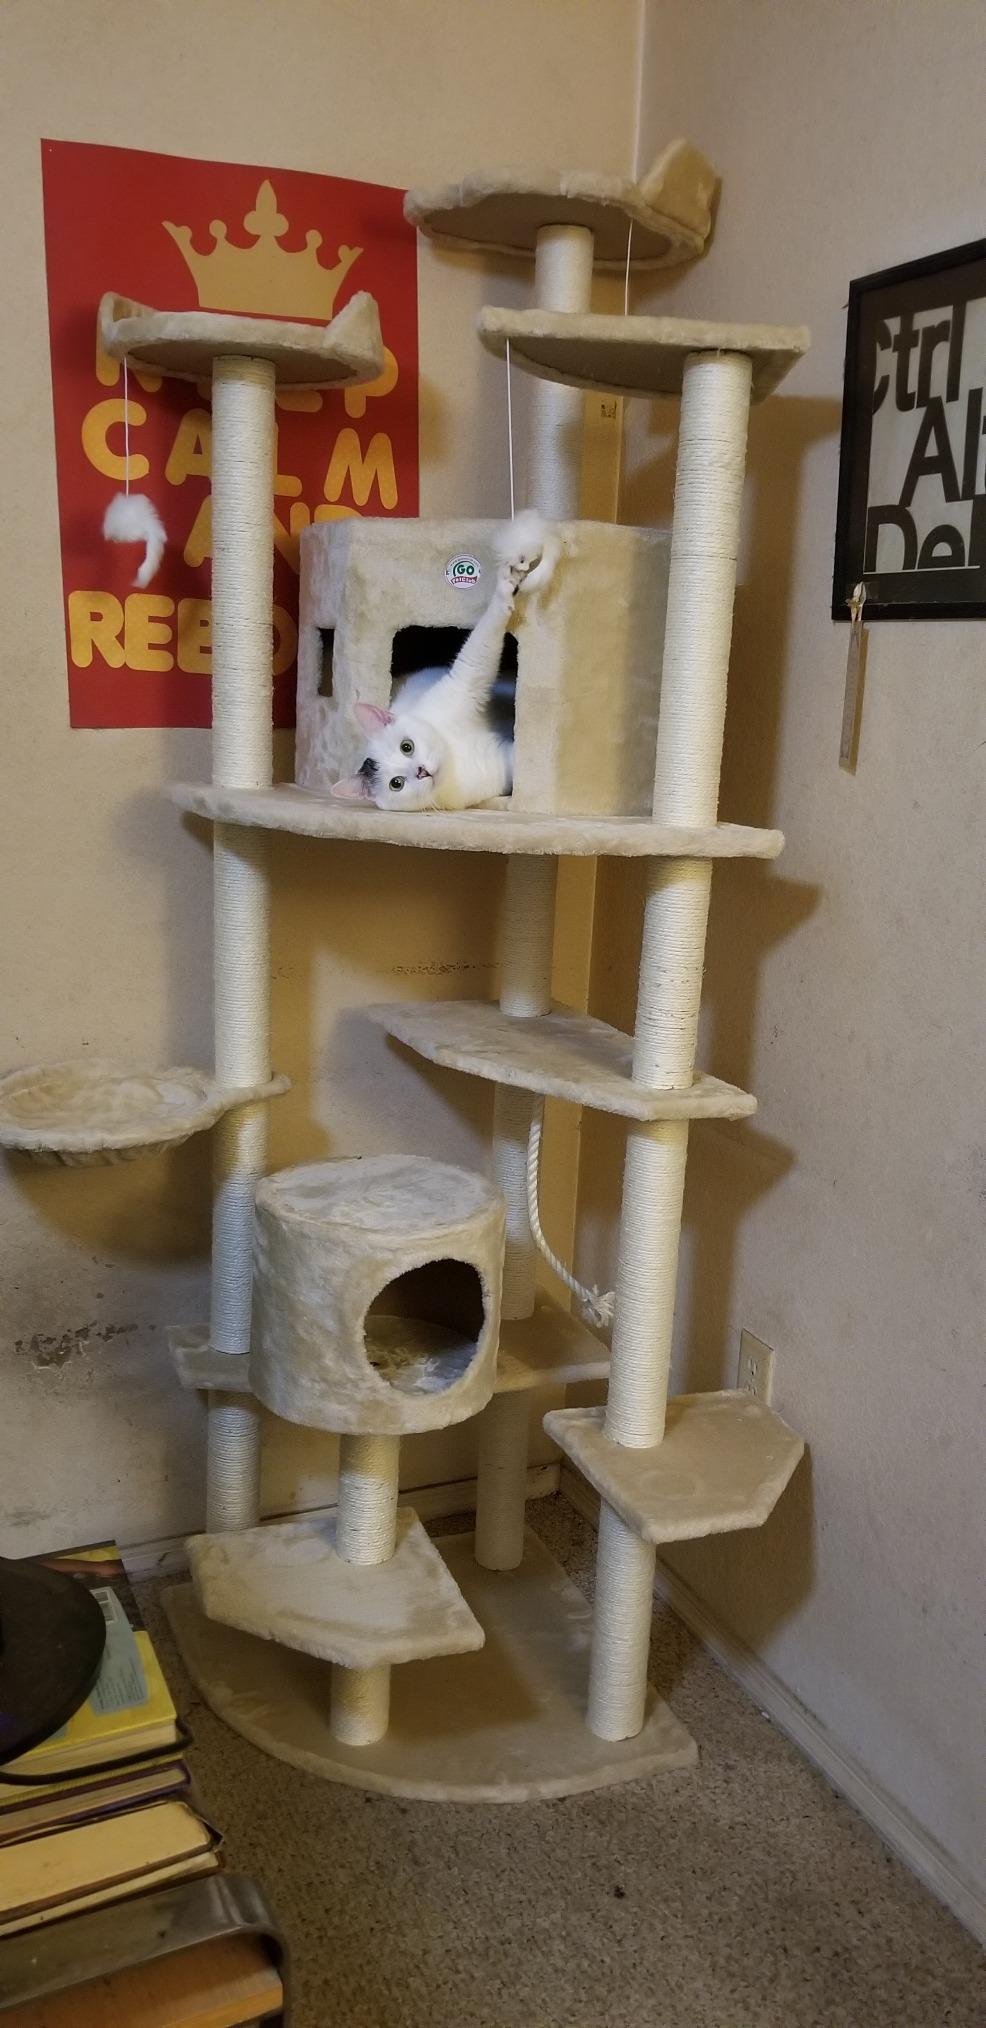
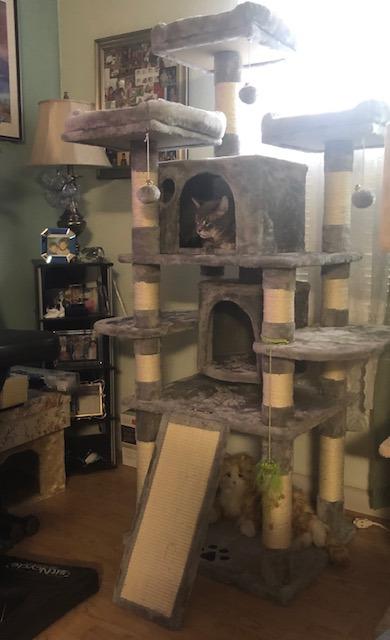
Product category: items_cat tree
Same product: no